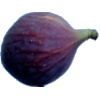
Label: Fig 1